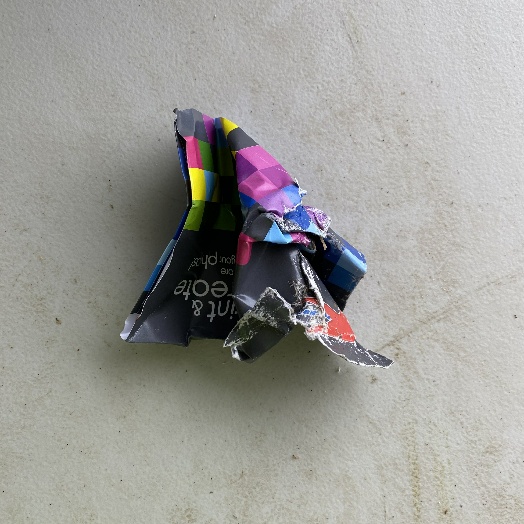
Label: Paper